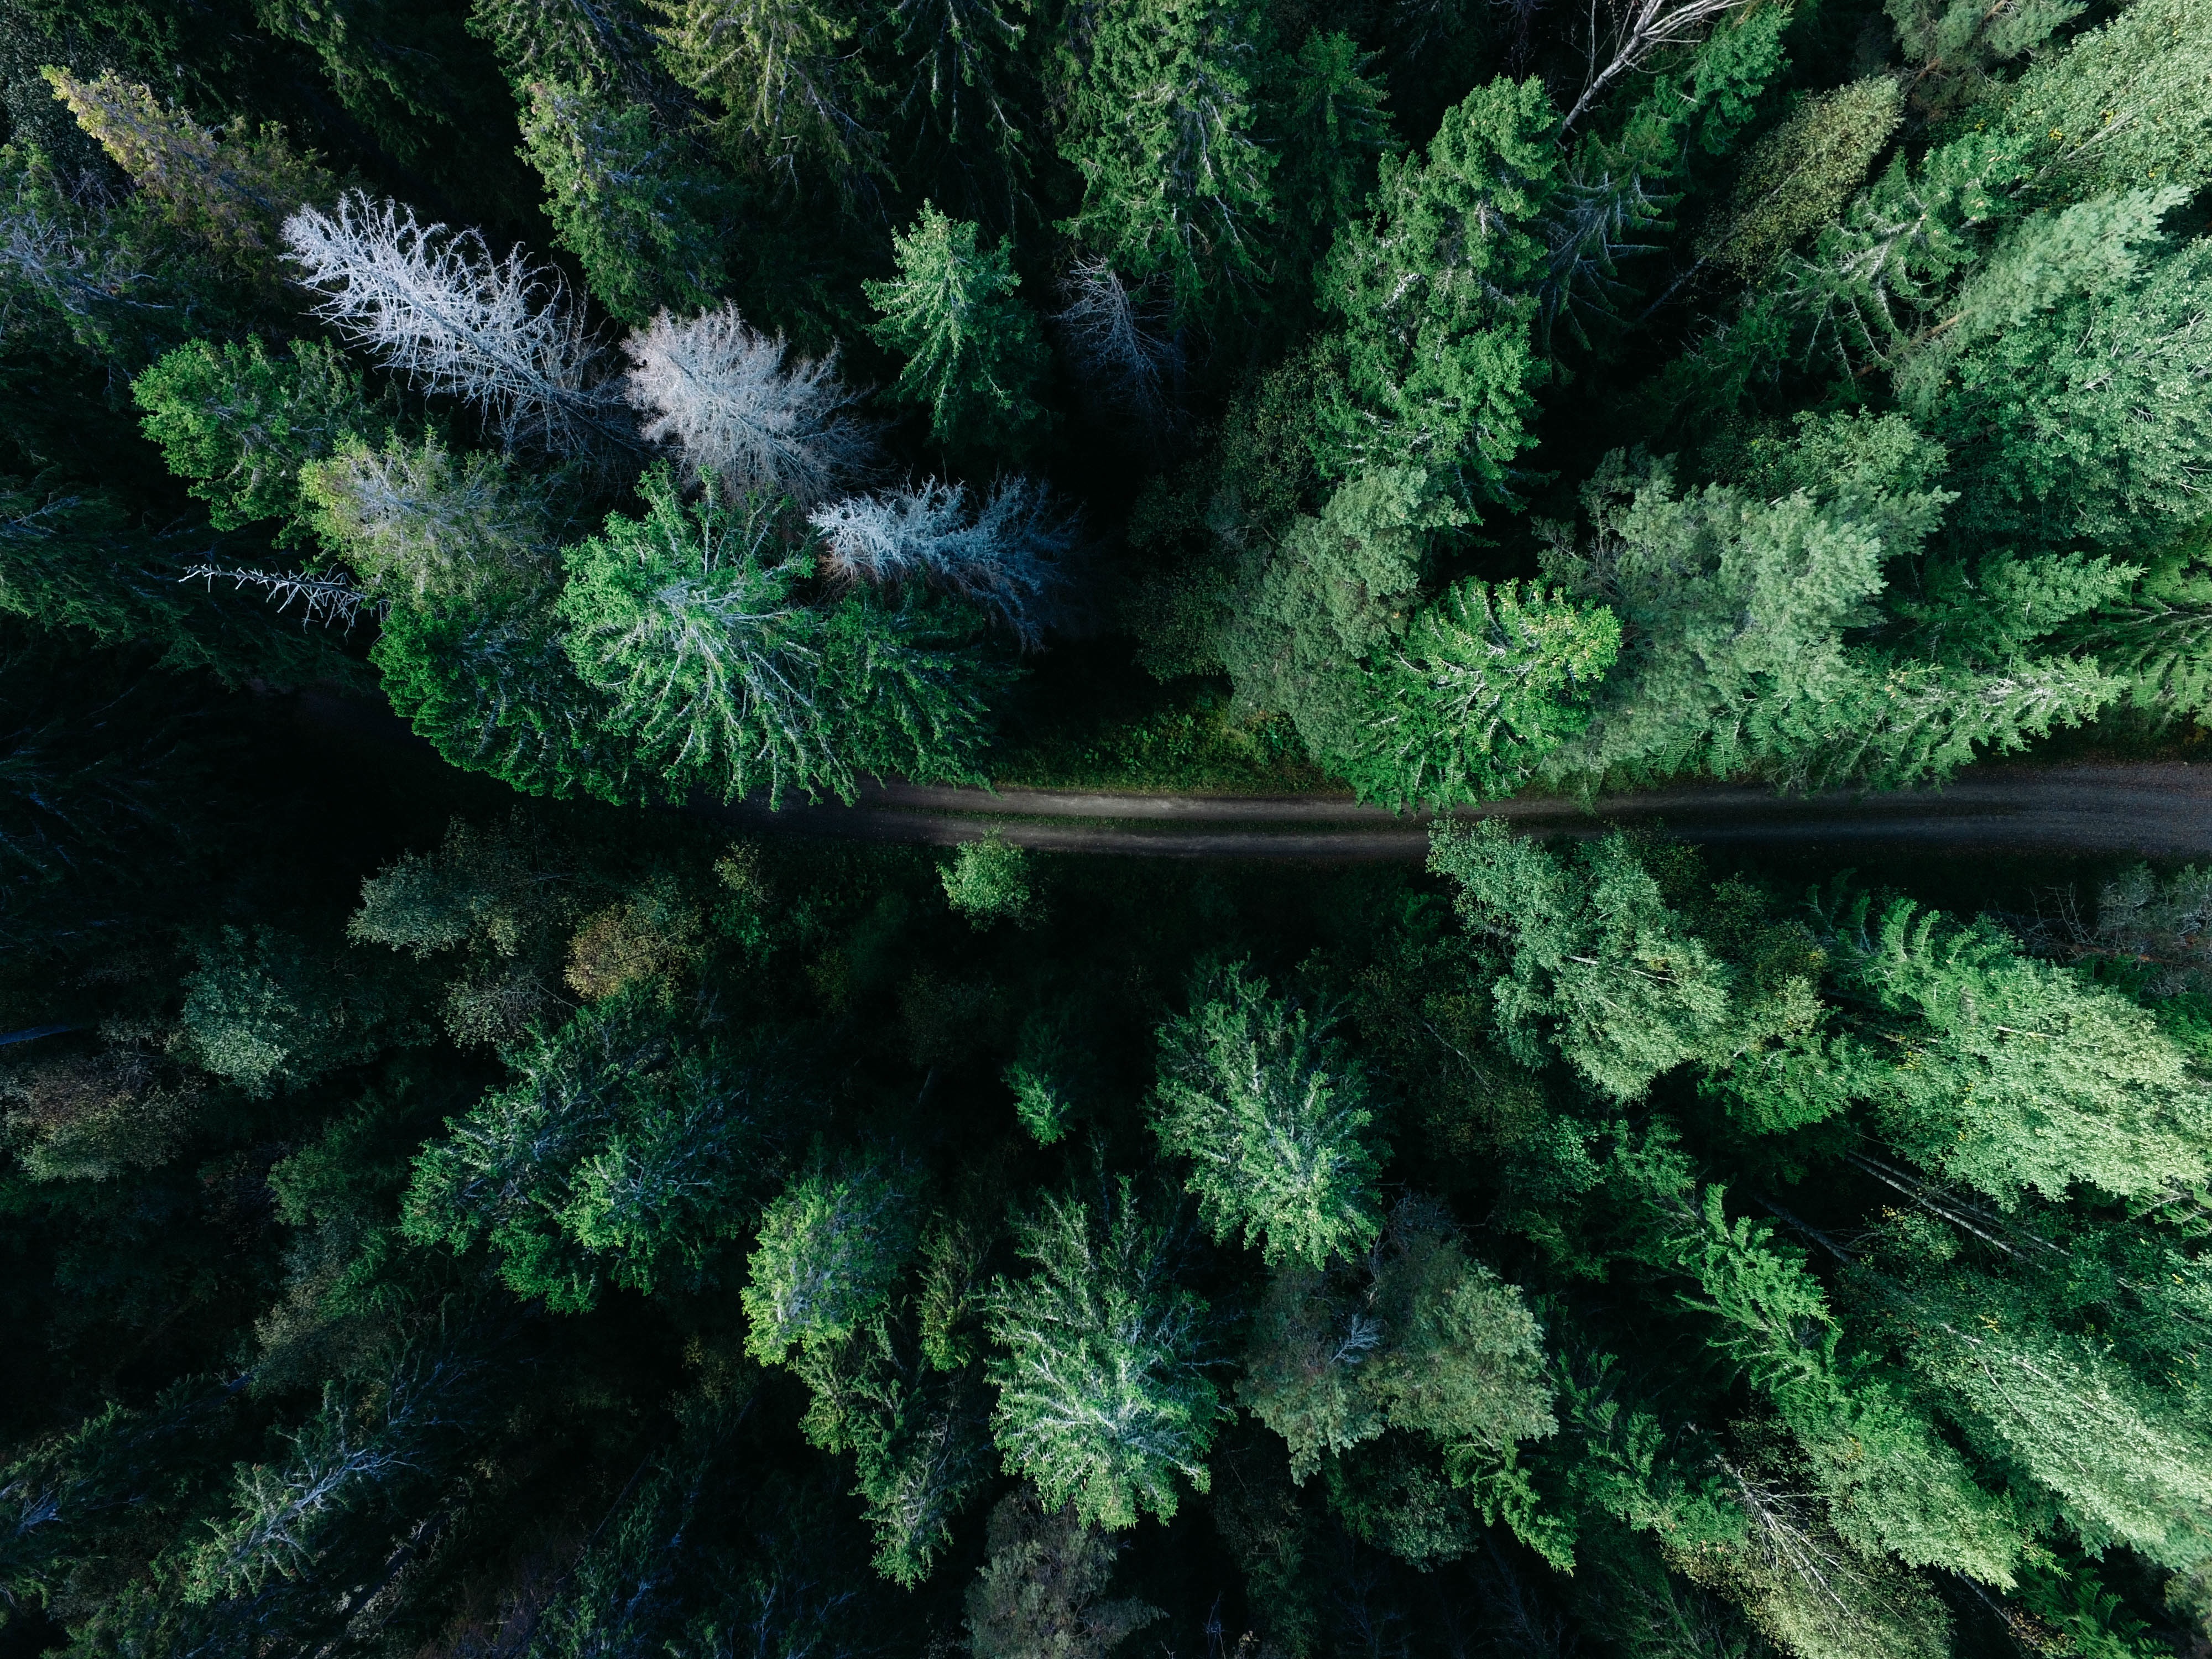
tree, forest, path, branch, plant, road, leaf, moss, green, terrain, fir, conifer, spruce, habitat, ecosystem, screenshot, biome, woody plant, temperate coniferous forest, land plant